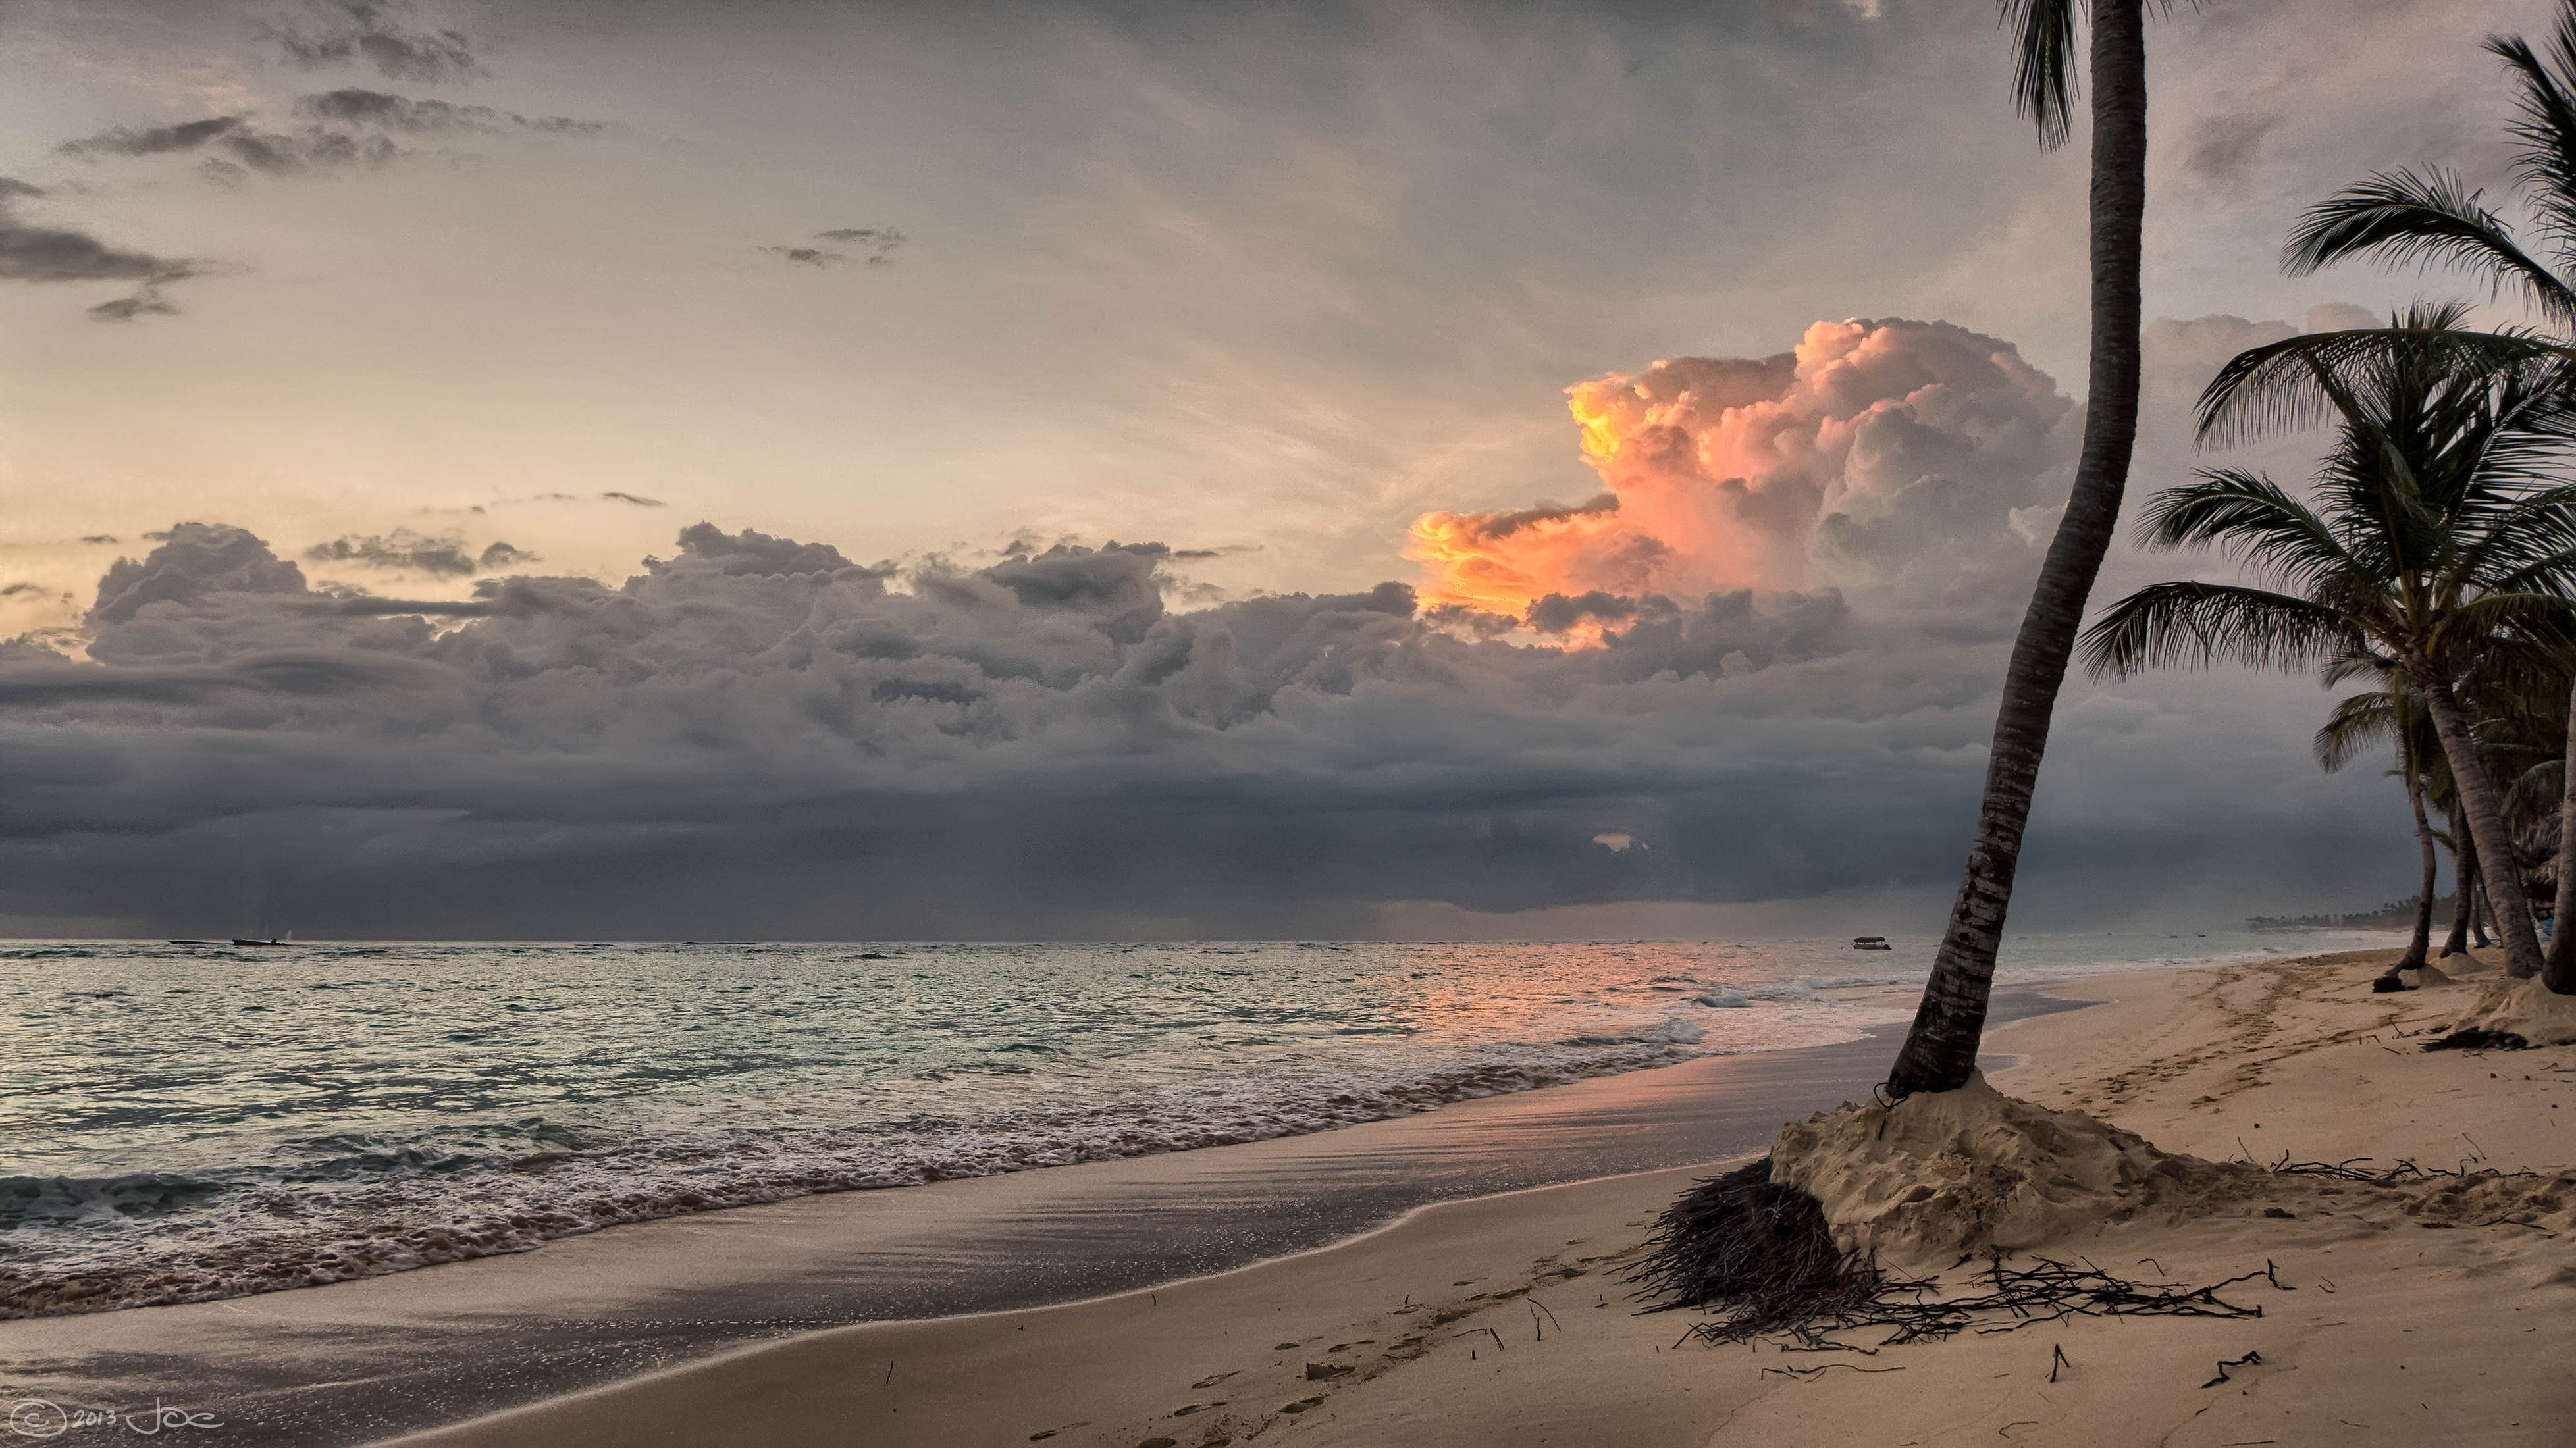
beach, landscape, sea, coast, sand, rock, ocean, horizon, cloud, sky, sun, sunrise, sunset, sunlight, morning, shore, wave, dawn, dusk, evening, weather, body of water, hdr, grand, bahia, sns, lumix, panasonic, dmc, lx7, panasoniclumixdmclx7, dominican, republic, punta, cana, bavaro, laaltagracia, dominicanrepublic, principe, atmospheric phenomenon, wind wave